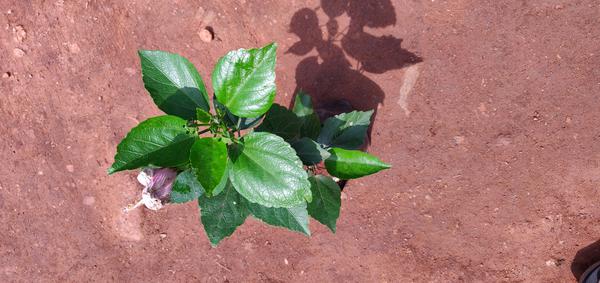
Plant: Hibiscus